Fort Anne

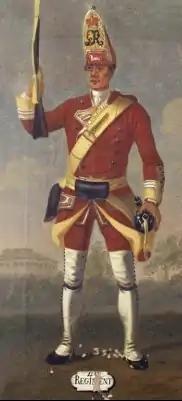
40th Regiment of Foot – raised at Fort Anne (1717)

British control of the fort lasted for 141 years. In 1713, as a result of the Treaty of Utrecht, a large portion of Acadia, including Port Royal, was officially ceded to Great Britain. The British had effectively been in control of the area since 1710. At this time, the town was renamed Annapolis Royal after Queen Anne. During Father Father Rale's War (1722–1725), the fort was unsuccessfully attacked twice by Mi'kmaq and Maliseet troops, although casualties occurred on both sides. The last major attempt to retake Fort Anne by the French was during King George's War (1744–1748). After 3 failed attempts to retake the fort during the war, the French launched a massive invasion fleet in 1746, the Duc d'Anville expedition, to retake both Port Royal and Louisbourg, which had fallen to the British in 1745. This operation also failed and was the last time the French attempted the Fort's recapture. During the American Revolutionary War (1775–1783), the fort was attacked twice by American privateers, although their interest lay in plunder rather than in conquest.